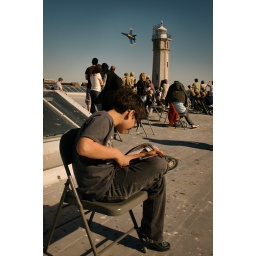
sitting on the roof of alcatraz, barely noticing the jet flying over head.